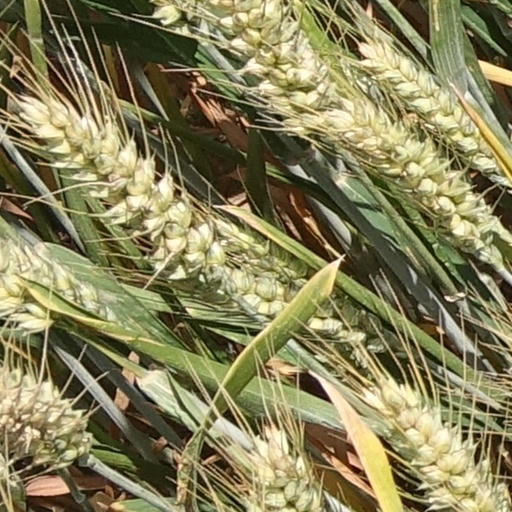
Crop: wheat